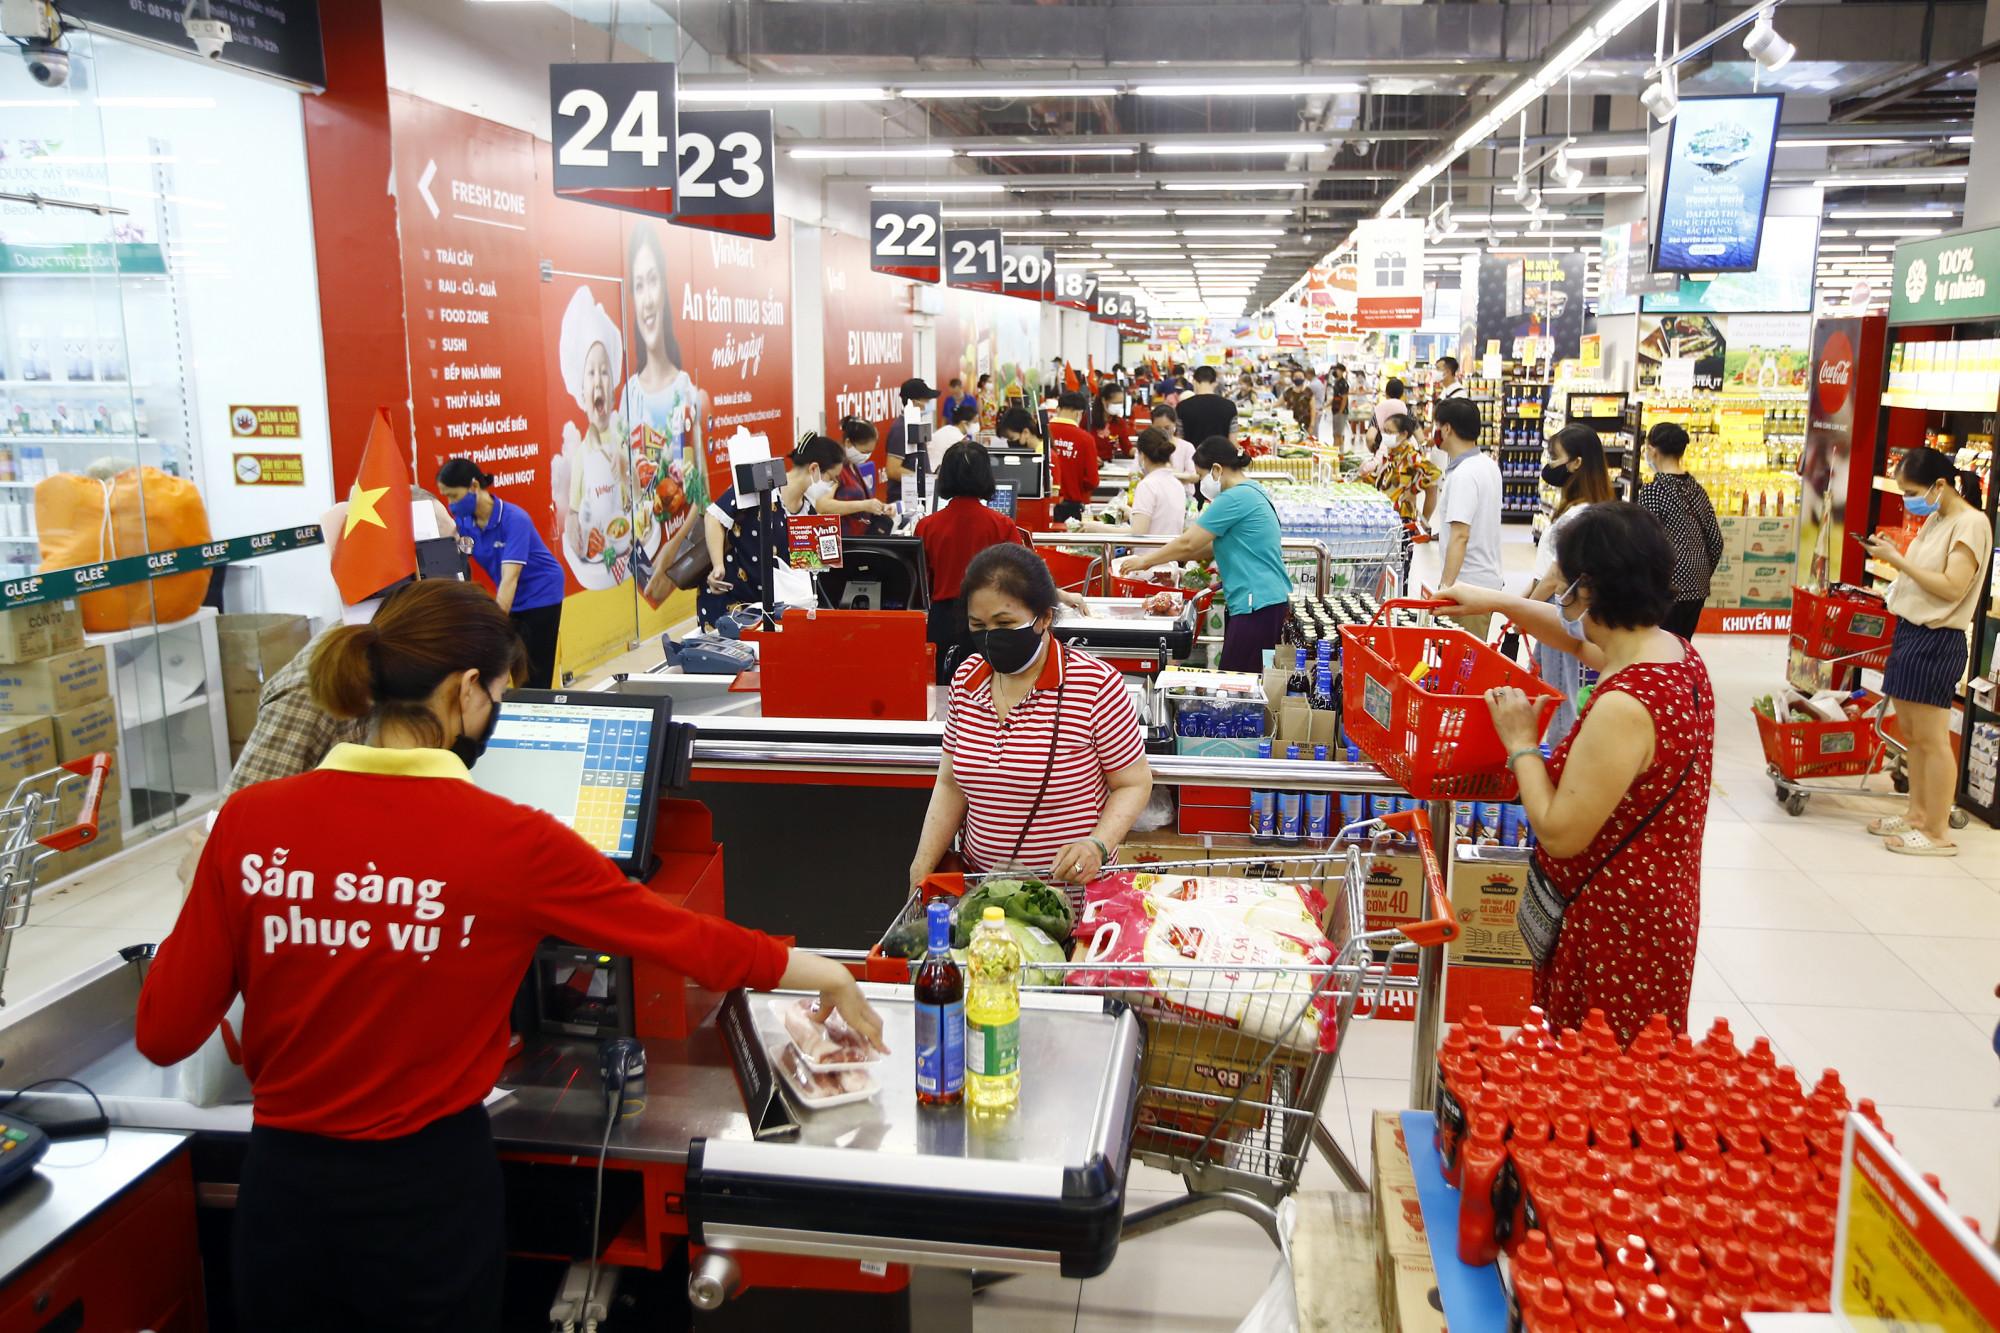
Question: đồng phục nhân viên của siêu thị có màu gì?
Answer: đồng phục nhân viên siêu thị có áo màu đỏ và quần màu đen